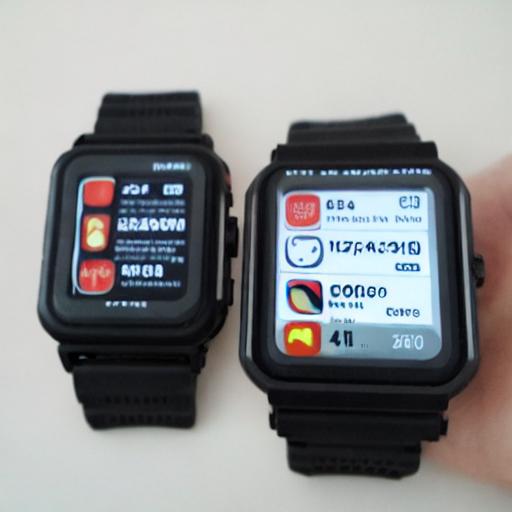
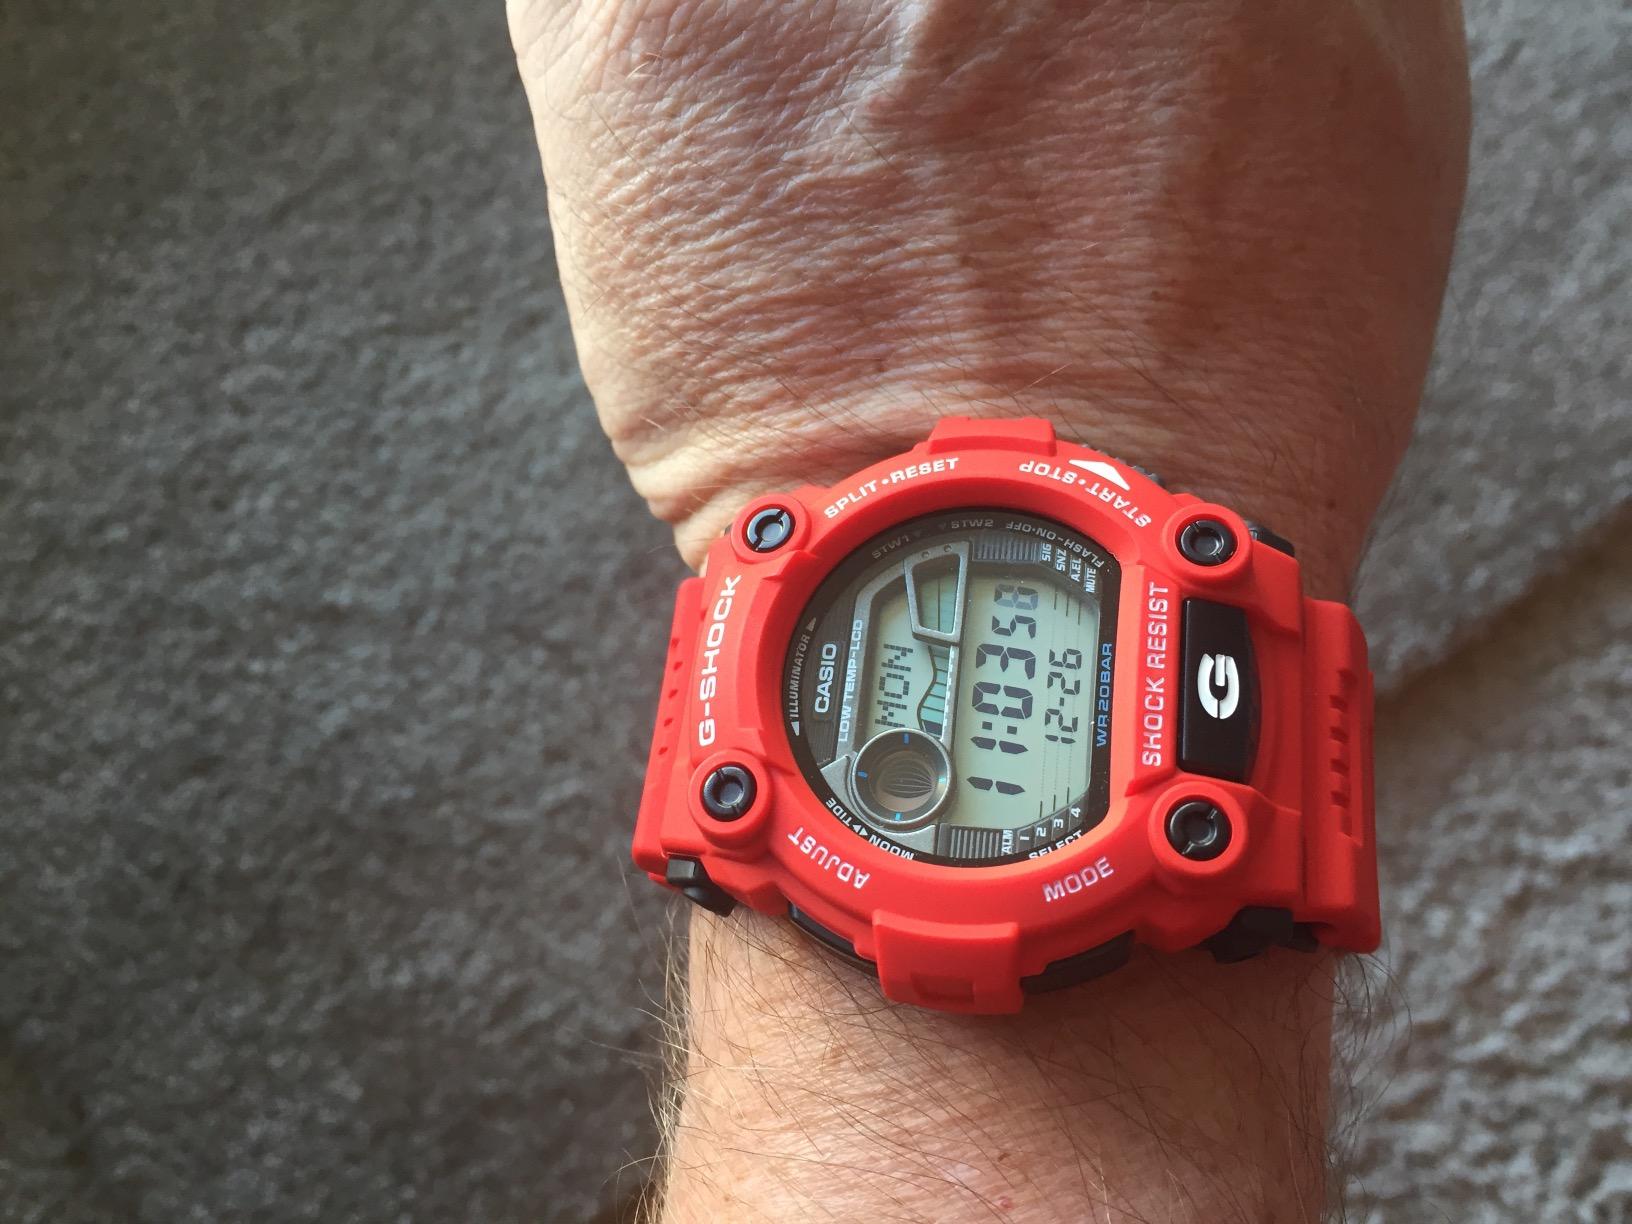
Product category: accessories_watch
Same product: no